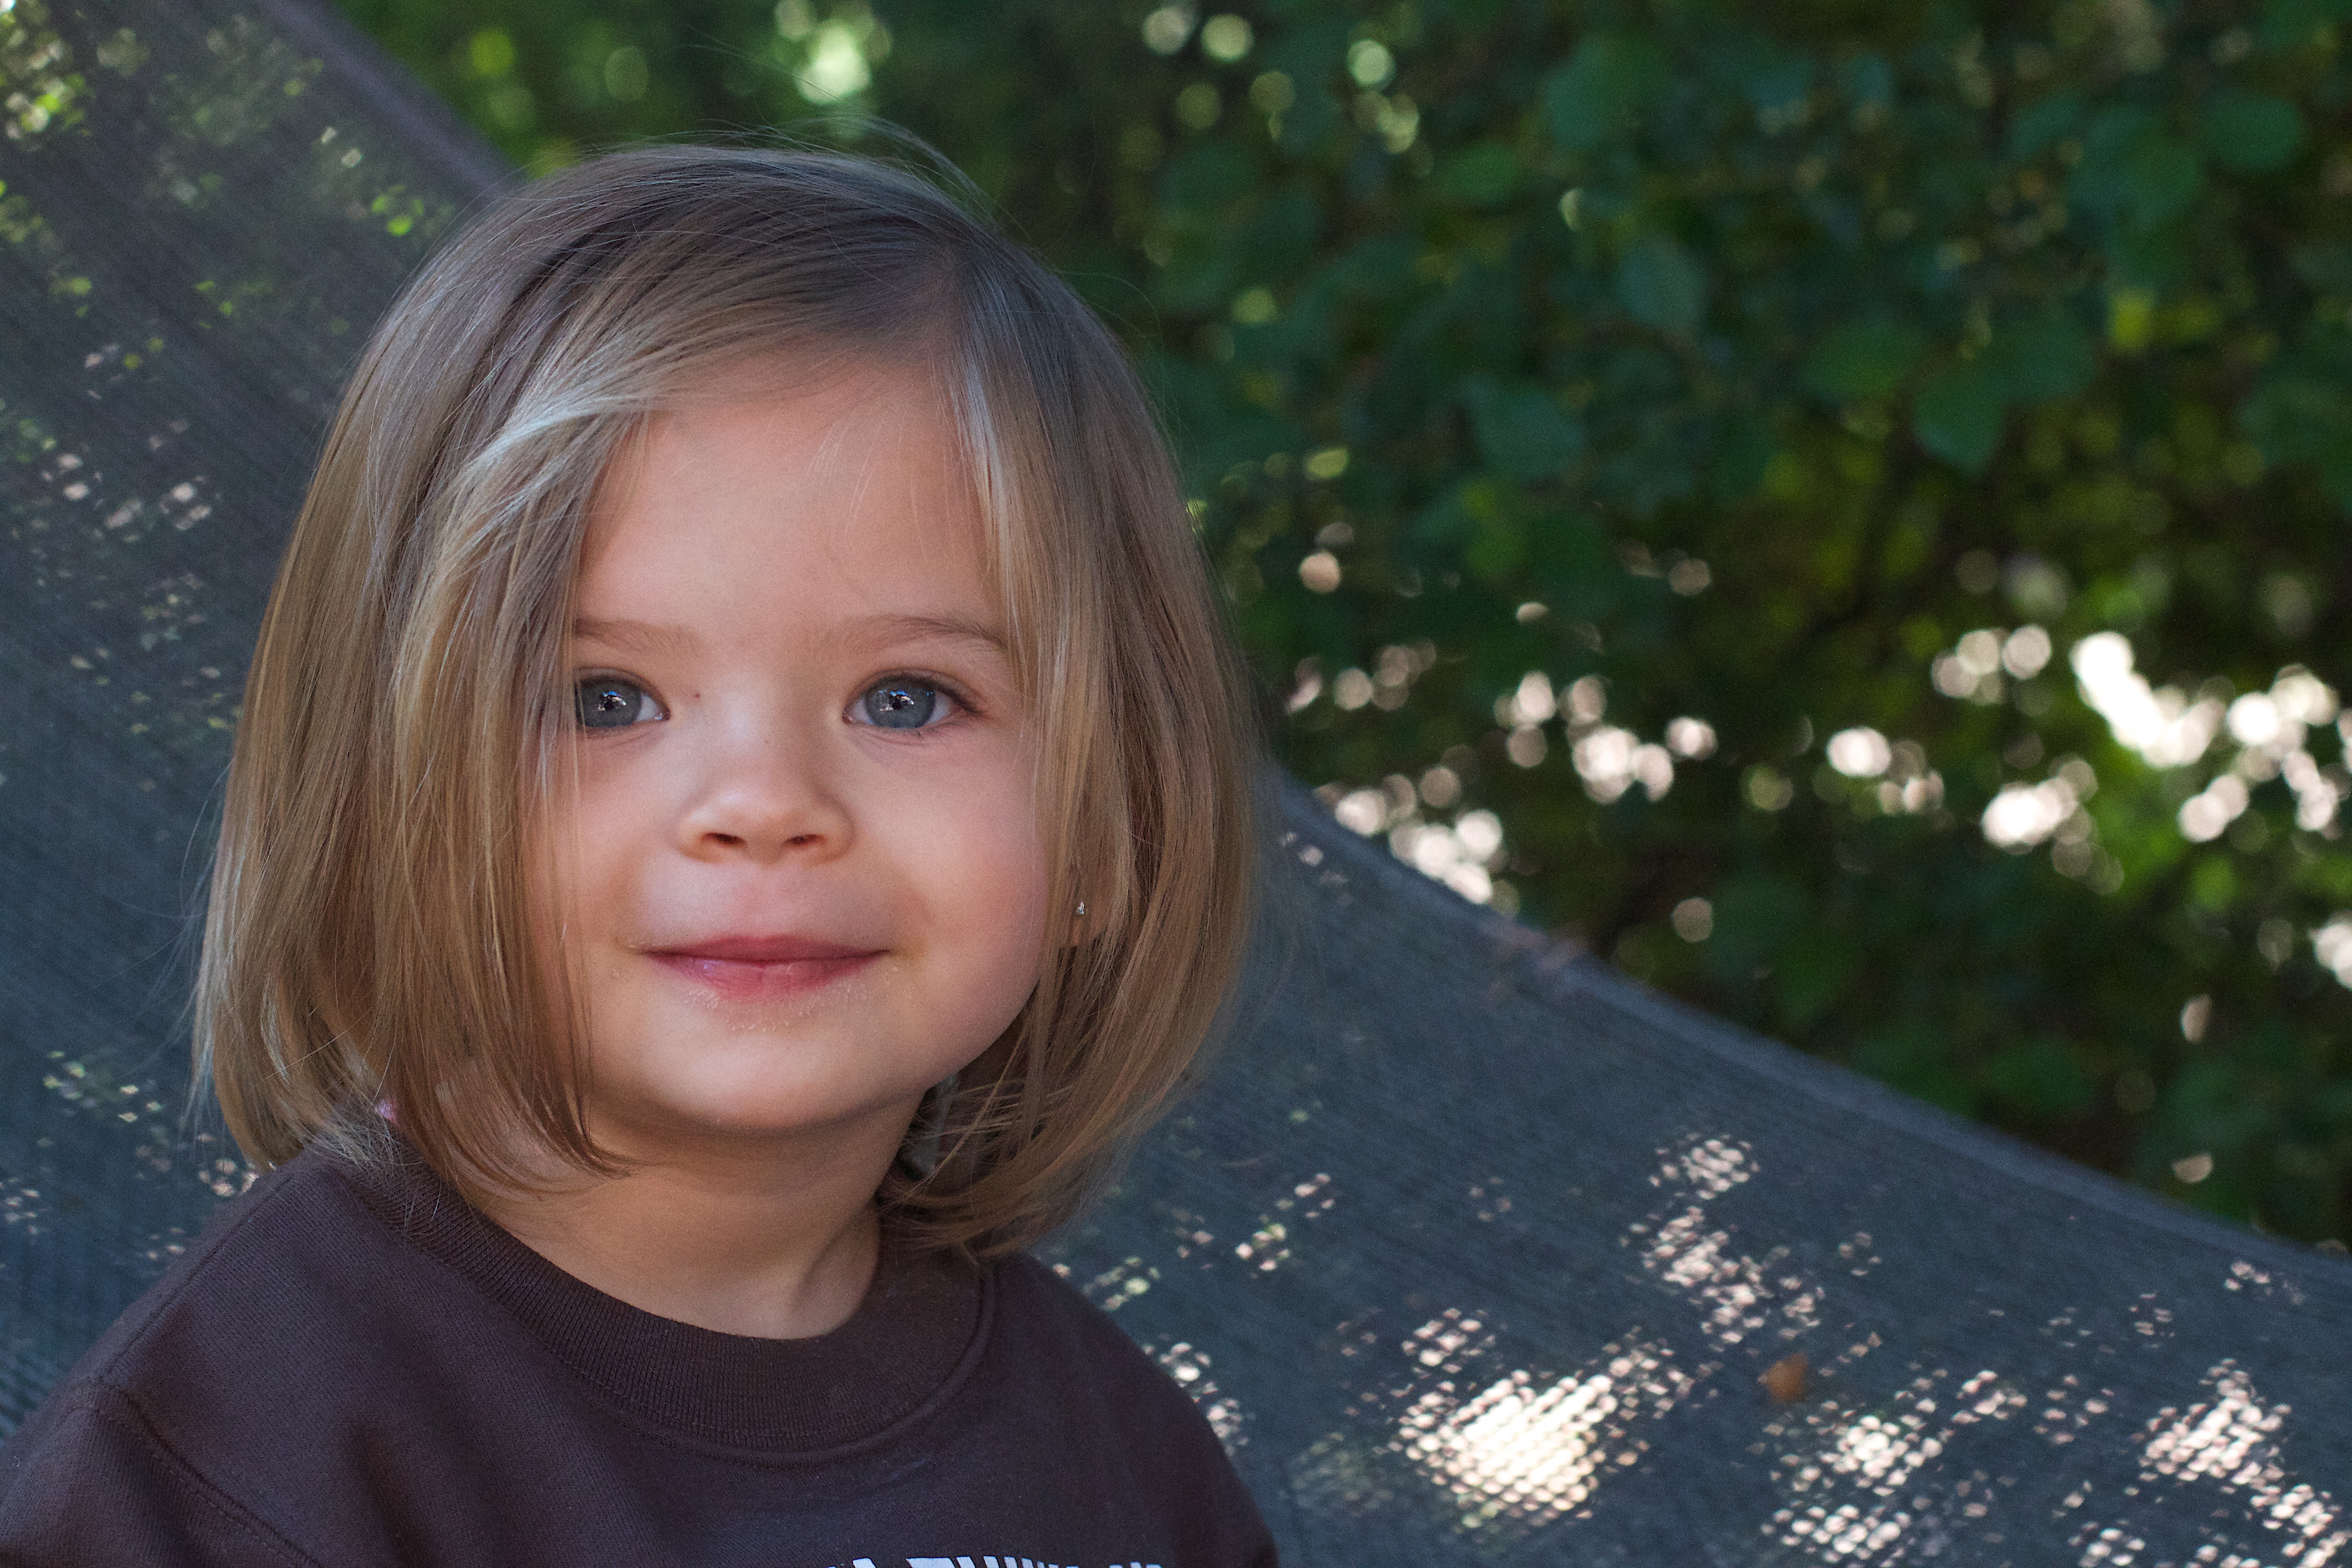
person, people, girl, woman, portrait, spring, child, blue, facial expression, season, smile, infant, toddler, eye, skin, beauty, 2015365, emotion, portrait photography